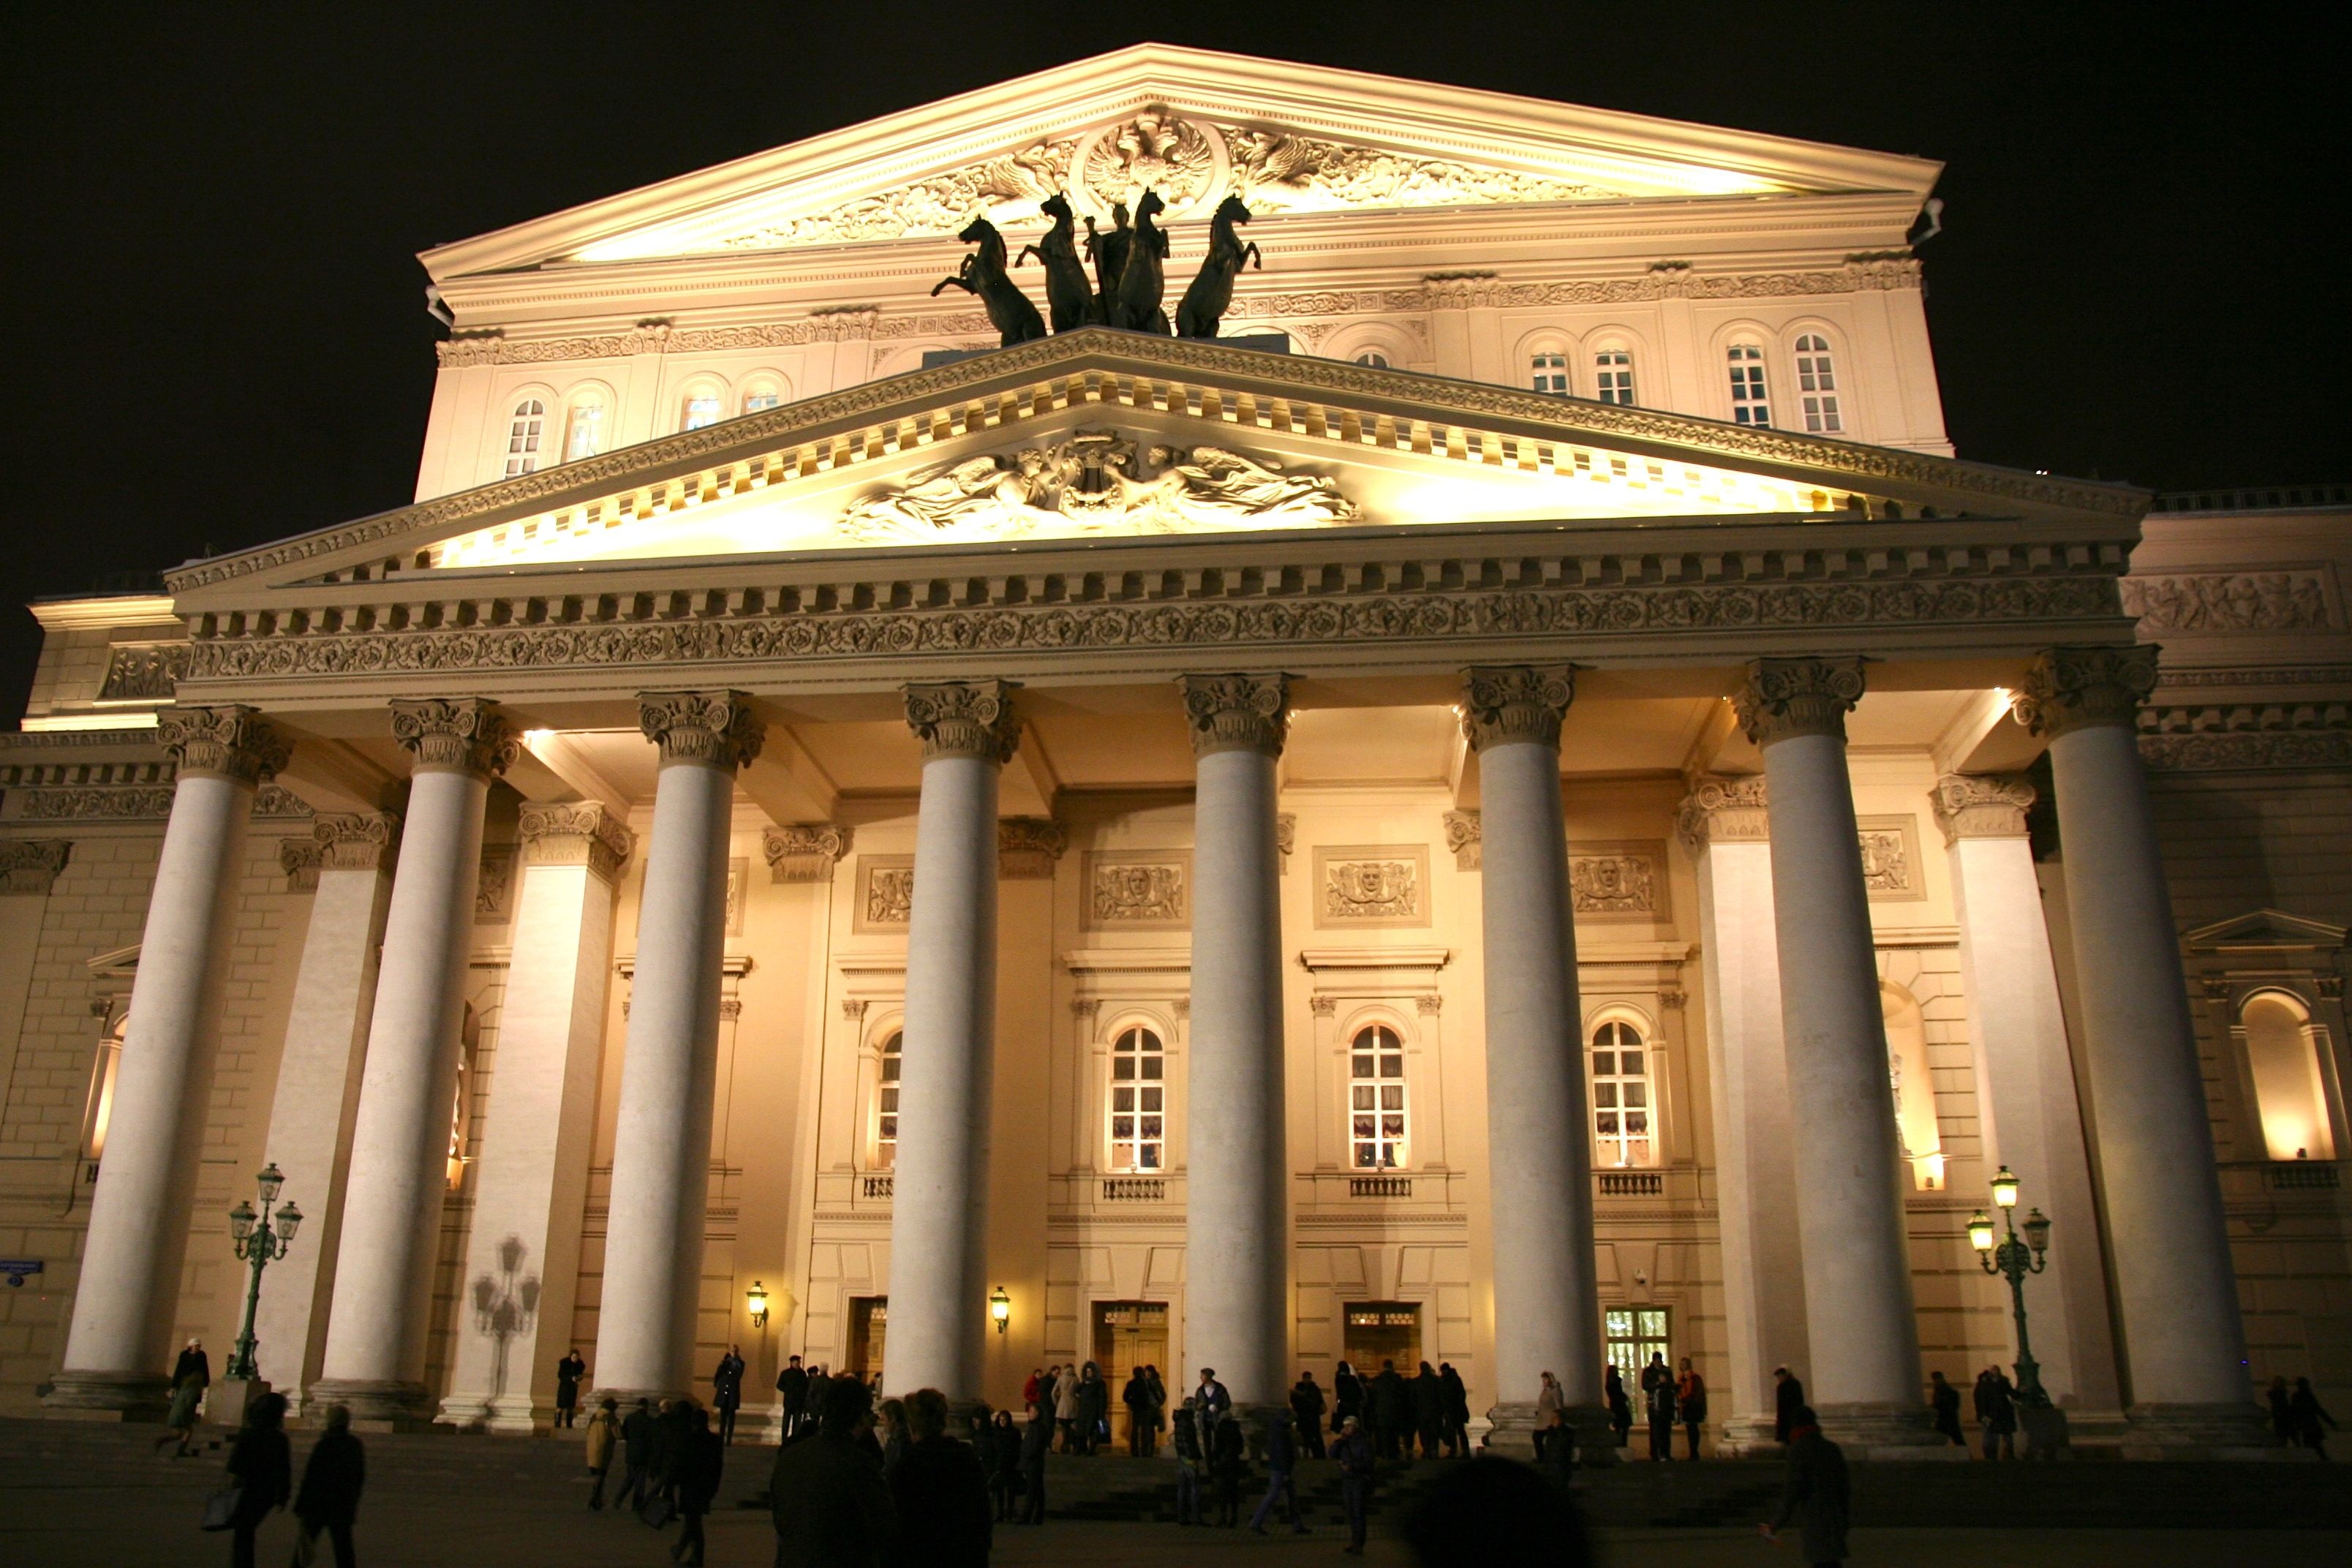
architecture, structure, night, building, palace, city, column, opera house, landmark, facade, theatre, moscow, tourist attraction, russia, ancient history, bolshoi